Riverdogs

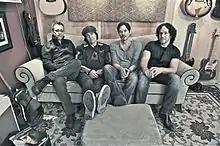
Riverdogs in 2011

Nick Brophy played as a bass guitarist on "Riverdogs" and played as a guitarist on "Absolutely Live" and "Bone", replacing Vivian Campbell as guitarist, and himself being replaced by Cary Beare on bass guitar.